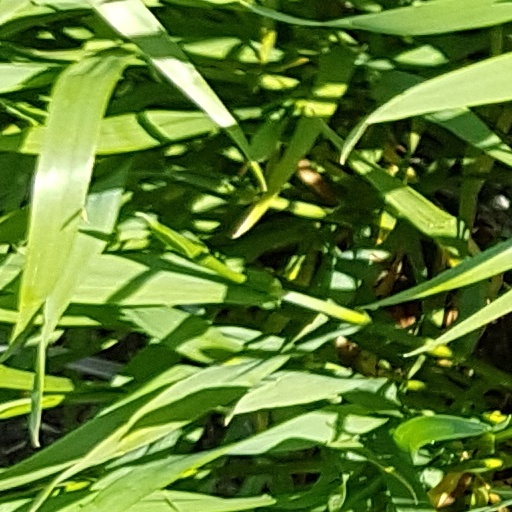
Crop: wheat